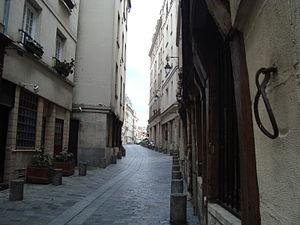
Cet article donne une liste des voies du 5ᵉ arrondissement de Paris, en France.
La rue de Lanneau est une voie située dans le quartier de la Sorbonne du 5ᵉ arrondissement de Paris.